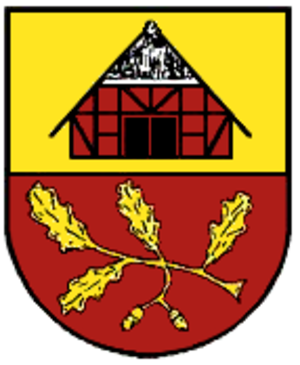
Hämelhausen
Coat of arms of Hämelhausen
Hämelhausen er en kommune med godt 550 indbyggere, beliggende i den nordlige del af Landkreis Nienburg/Weser, i den tyske delstat Niedersachsen.